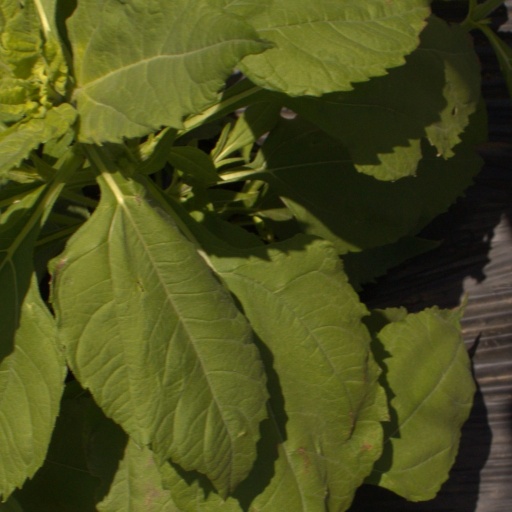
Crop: Jerusalem artichoke